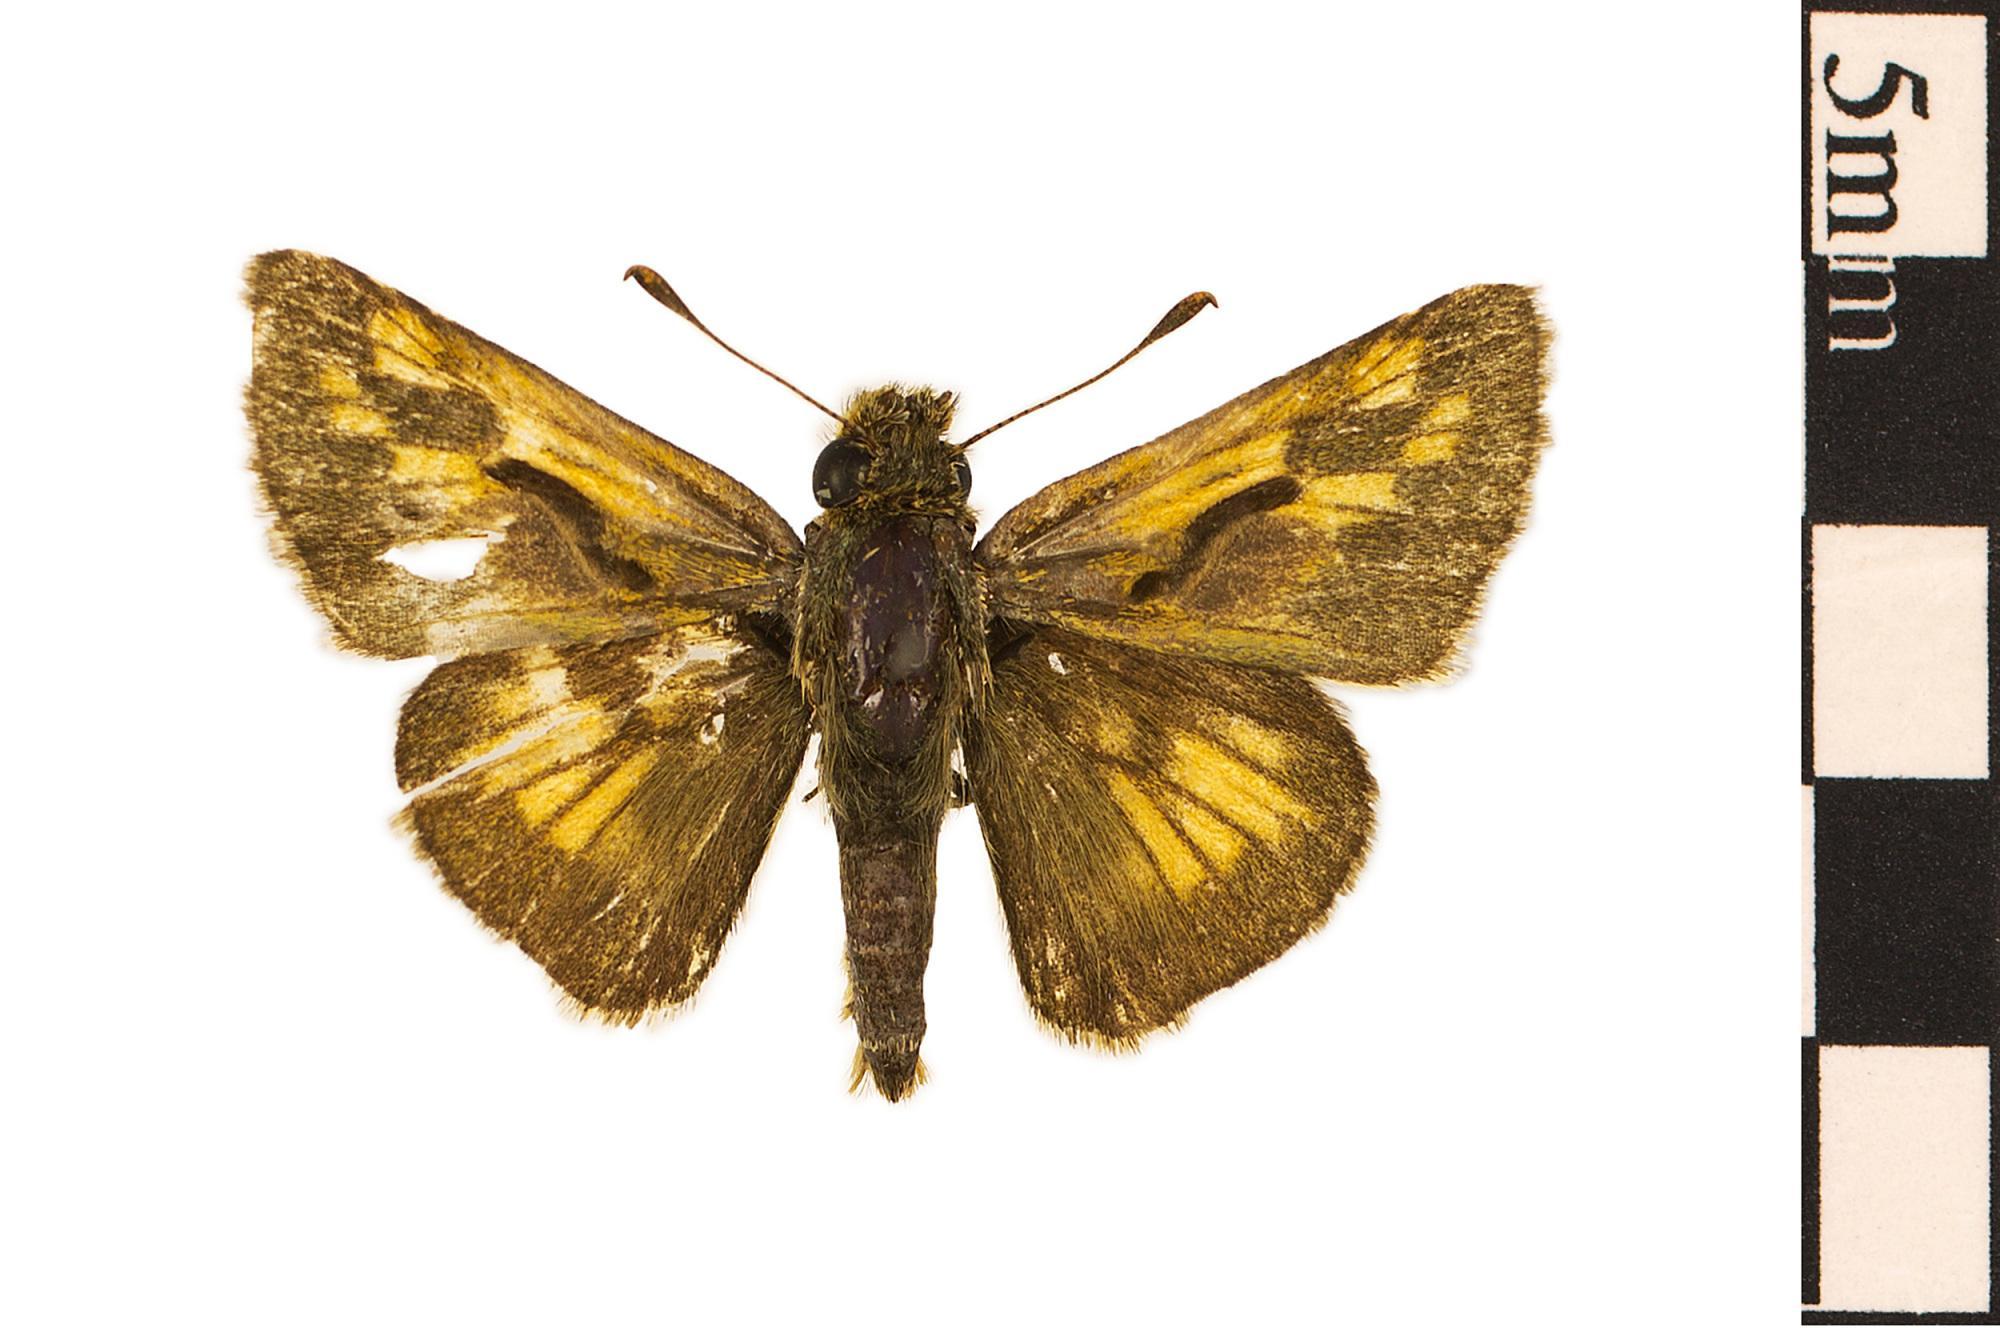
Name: Peck's Skipper
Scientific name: Polites coras
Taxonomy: Animalia, Arthropoda, Hexapoda, Insecta, Lepidoptera, Hesperiidae, Hesperiinae
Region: US Mid Atlantic (PA, NJ, MD, DE, DC, VA, WV)
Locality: Plum Point, North America, United States, Maryland, Calvert County
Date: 1977